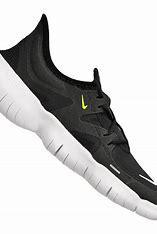
Brand: Nike
Model: Free RN 5